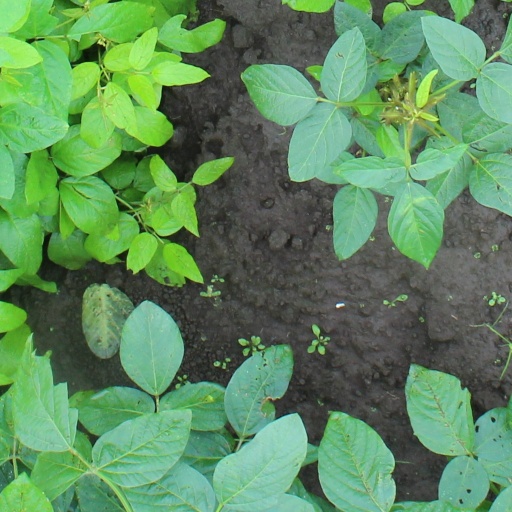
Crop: soybean